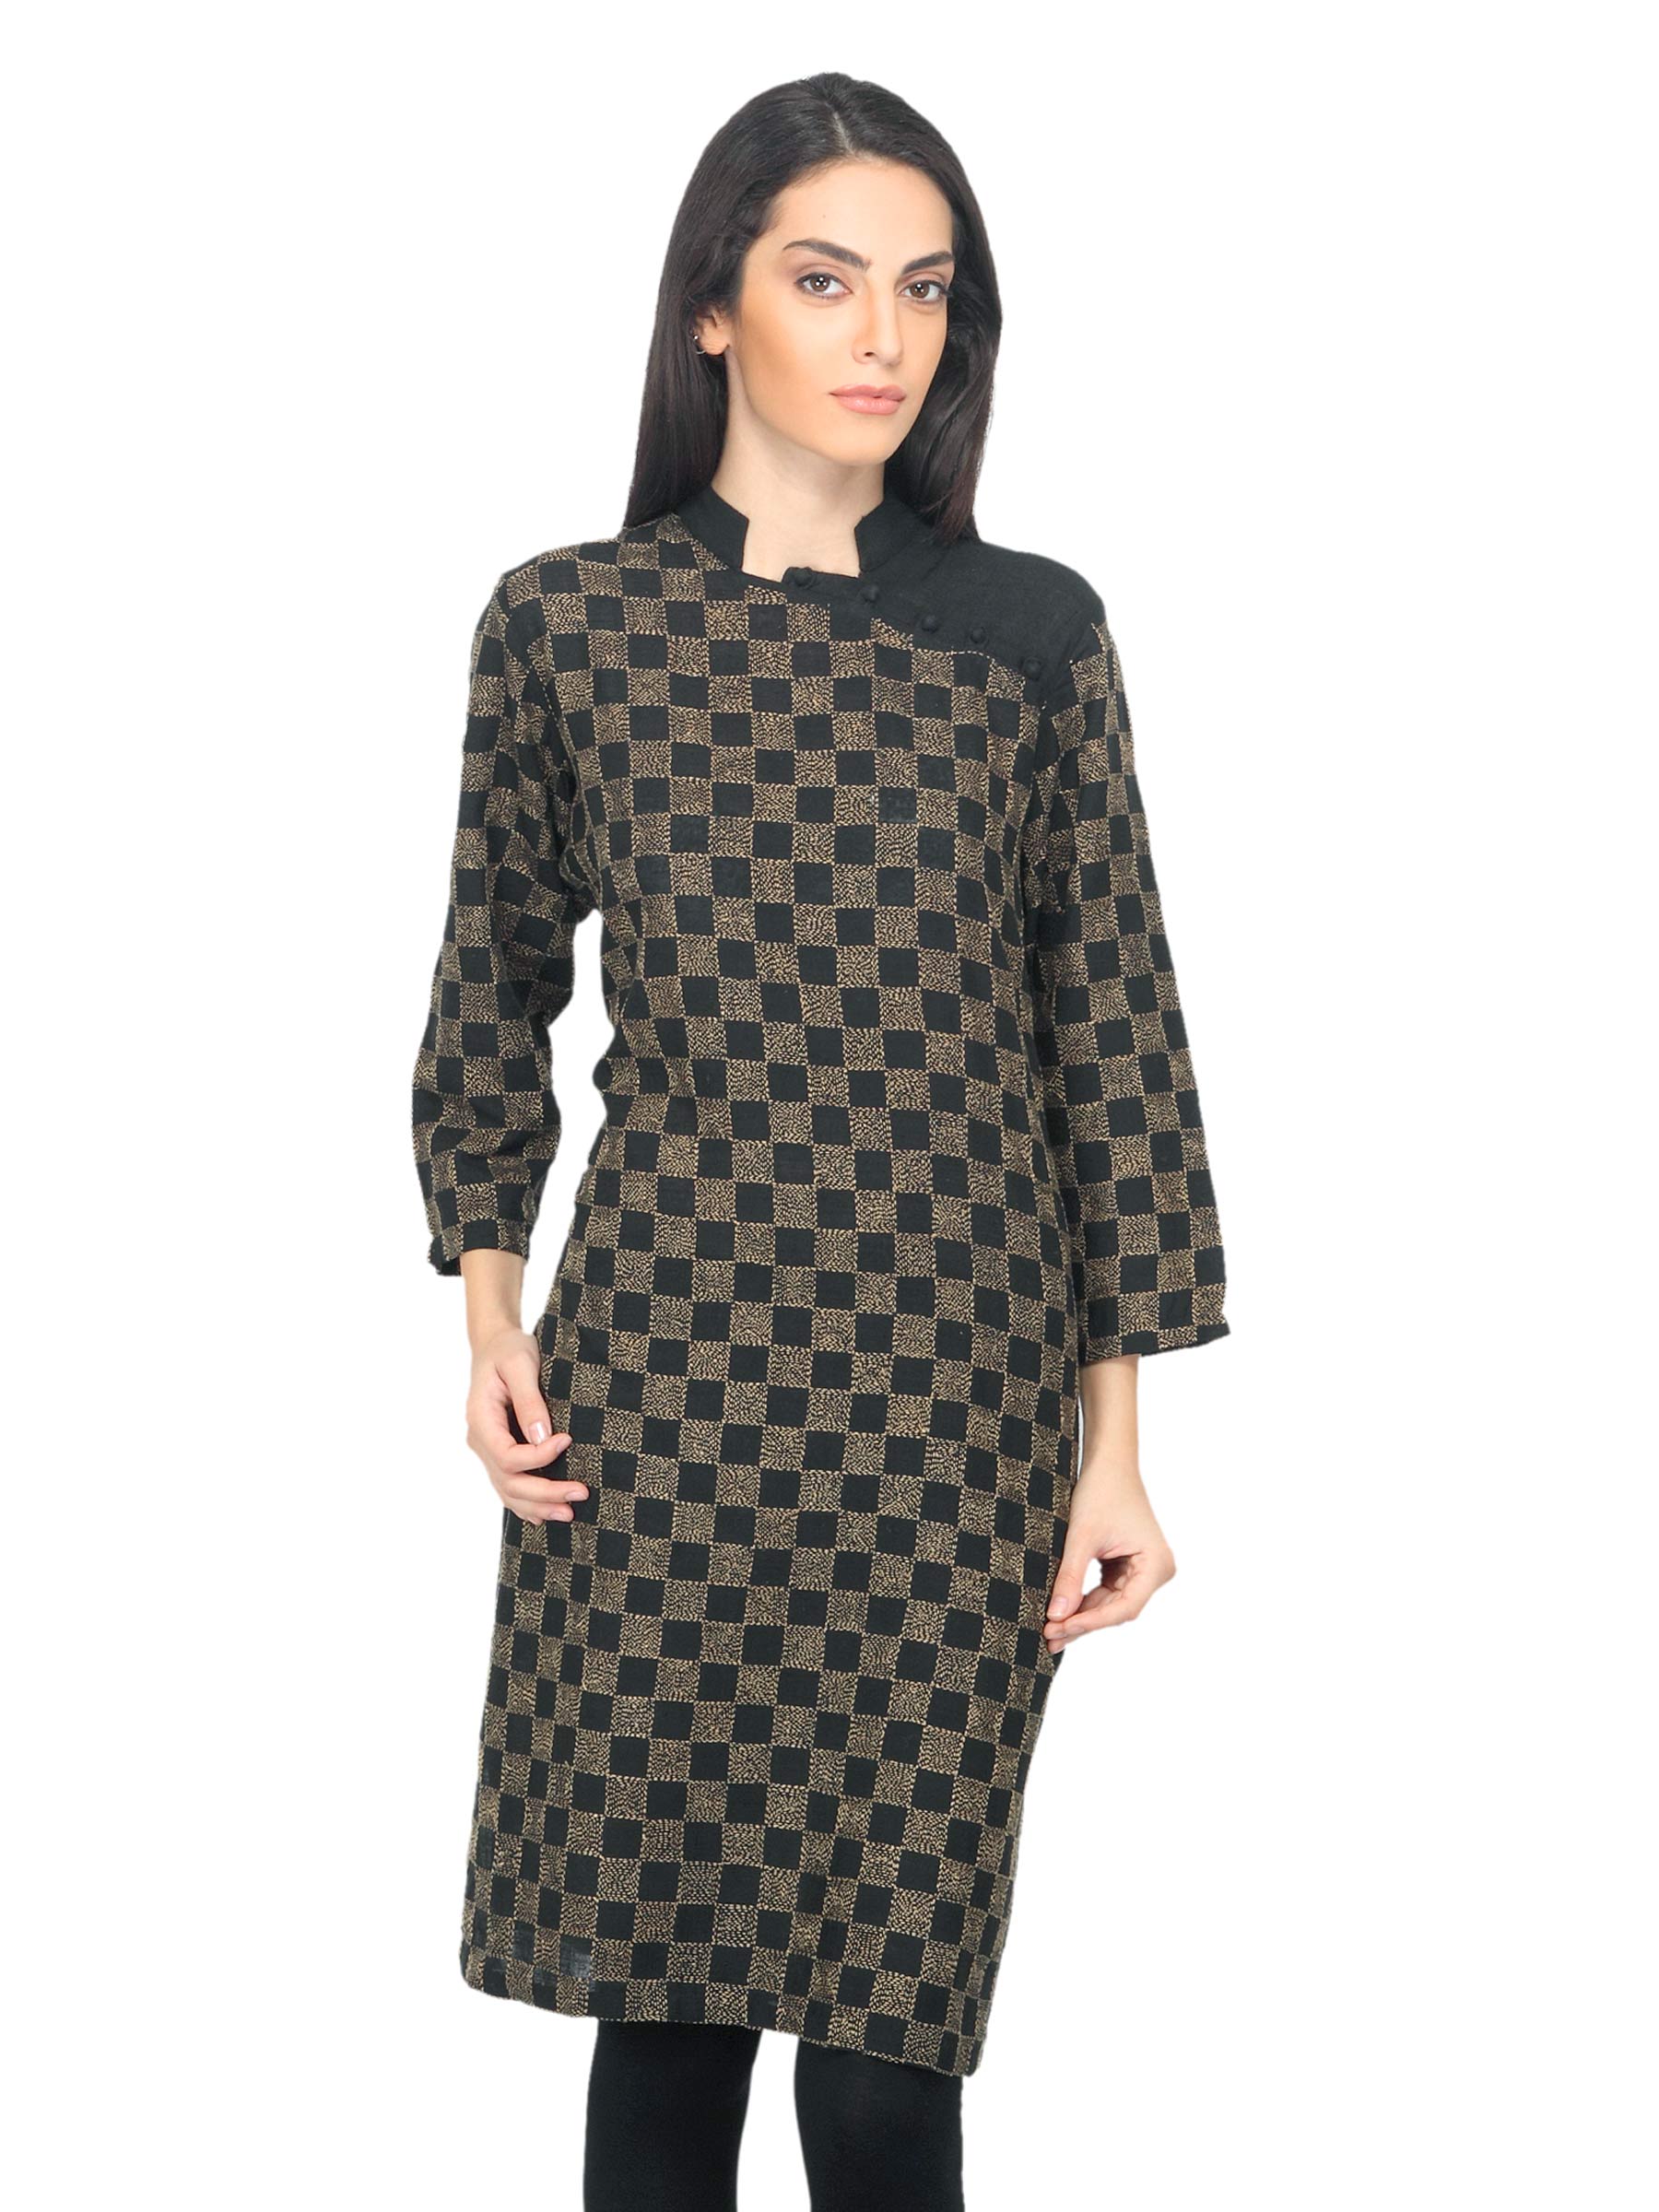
Fabindia Women Black Kantha Kurta
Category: Apparel / Topwear / Kurtas
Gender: Women
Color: Black
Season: Summer 2012
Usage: Ethnic